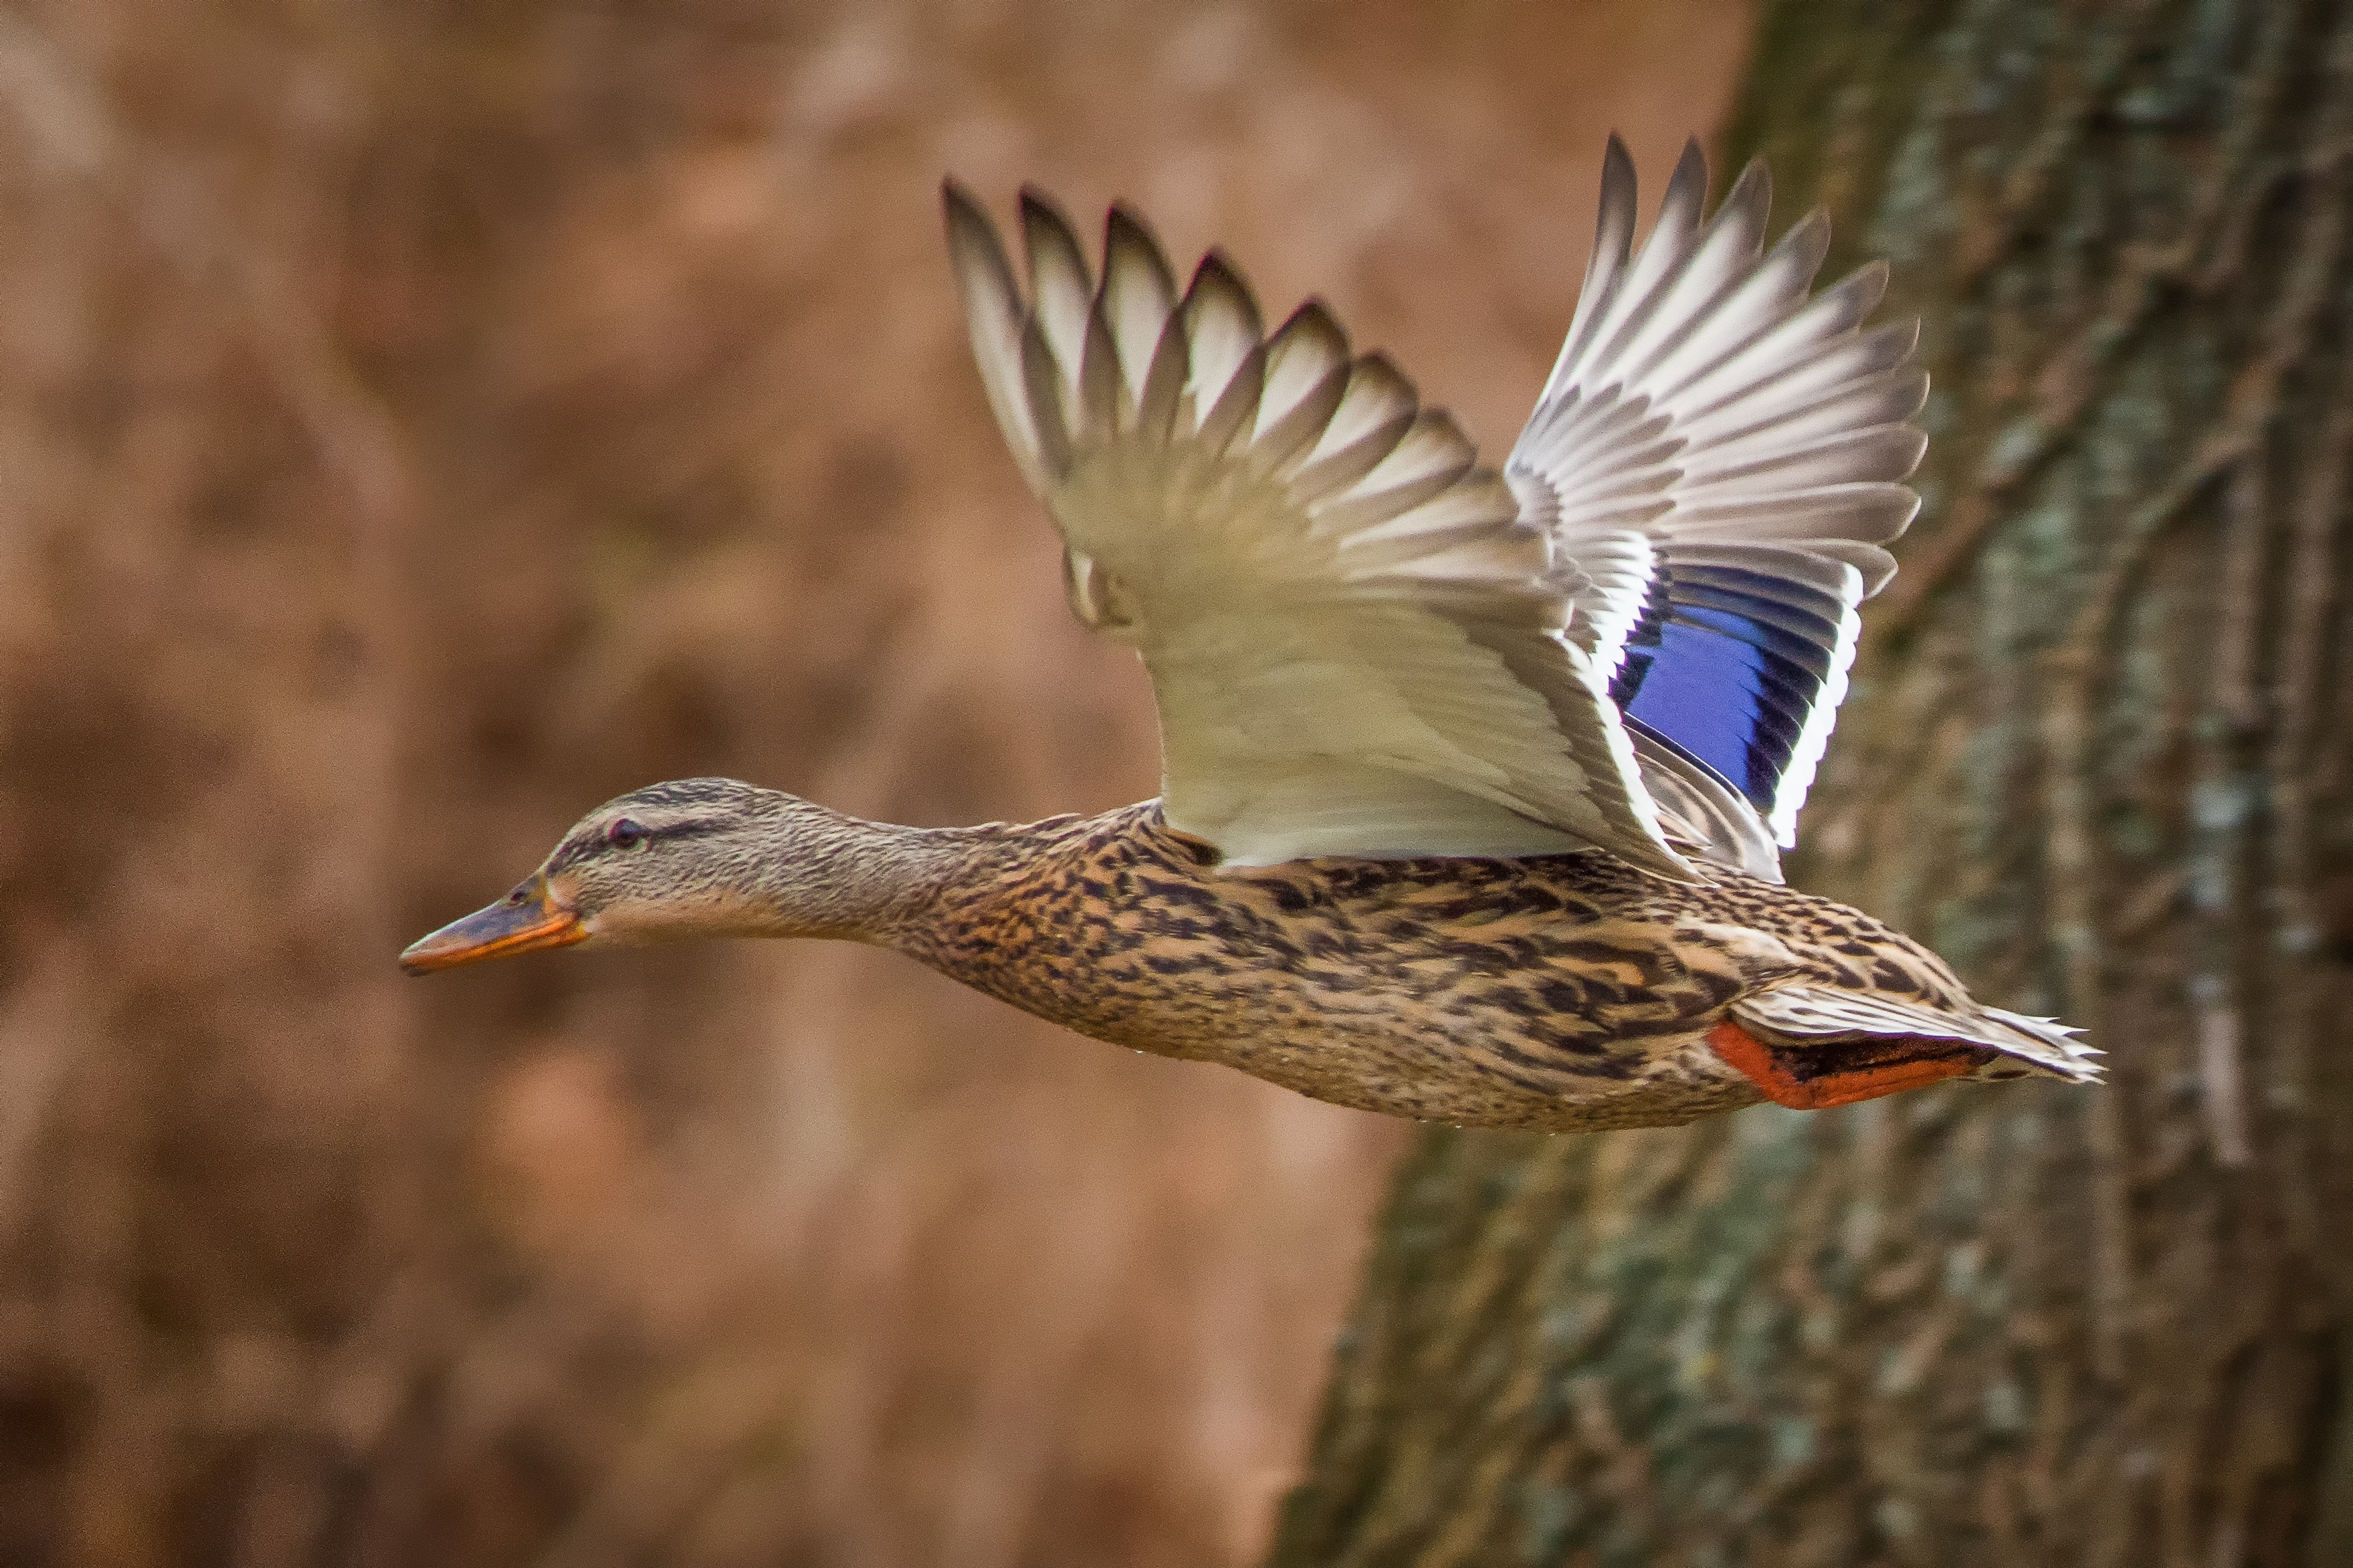
landscape, nature, bird, wing, wildlife, beak, fauna, birds, duck, animals, vertebrate, ducks, waterfowl, water bird, mallard, mallards, bird flight, ducks geese and swans